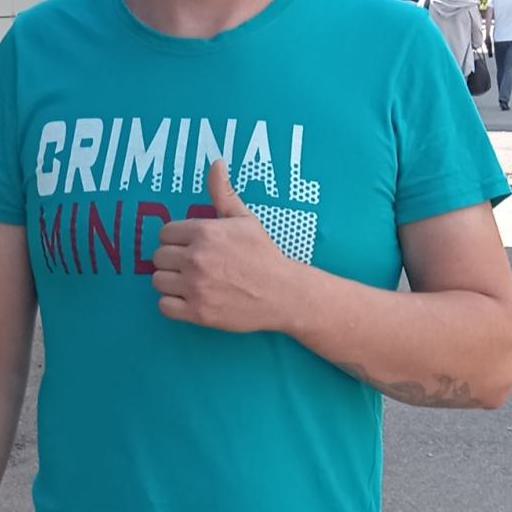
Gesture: like